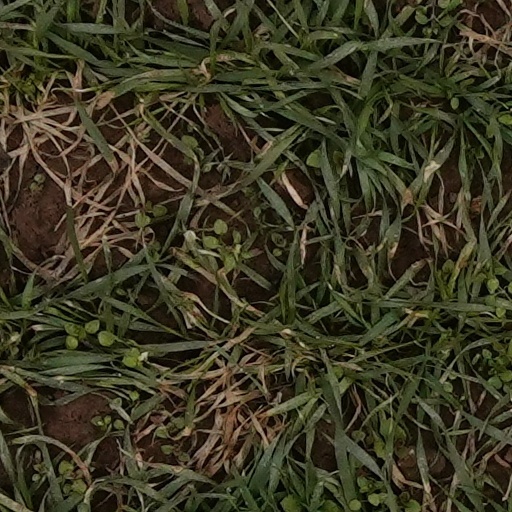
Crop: wheat